National symbols of Turkey

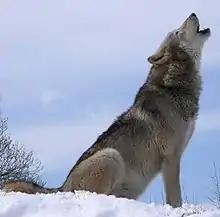
Grey wolf

The national colors of Turkey are red and white on its flag. In addition, turquoise, which is a part of Turkish culture, is considered one of the colors of Turkey. These three colors are frequently used in various fields today.